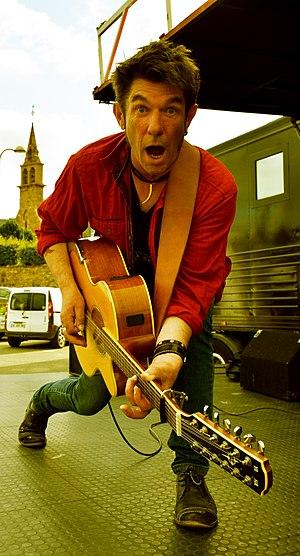
Dom DufF en concert à Loguivy de la Mer en juin 2019.
Dominique Le Duff, dit Dom DufF, est un auteur-compositeur-interprète breton né le 20 août 1960, à Plouescat dans le Nord Finistère, dans une famille d'agriculteurs côtiers.